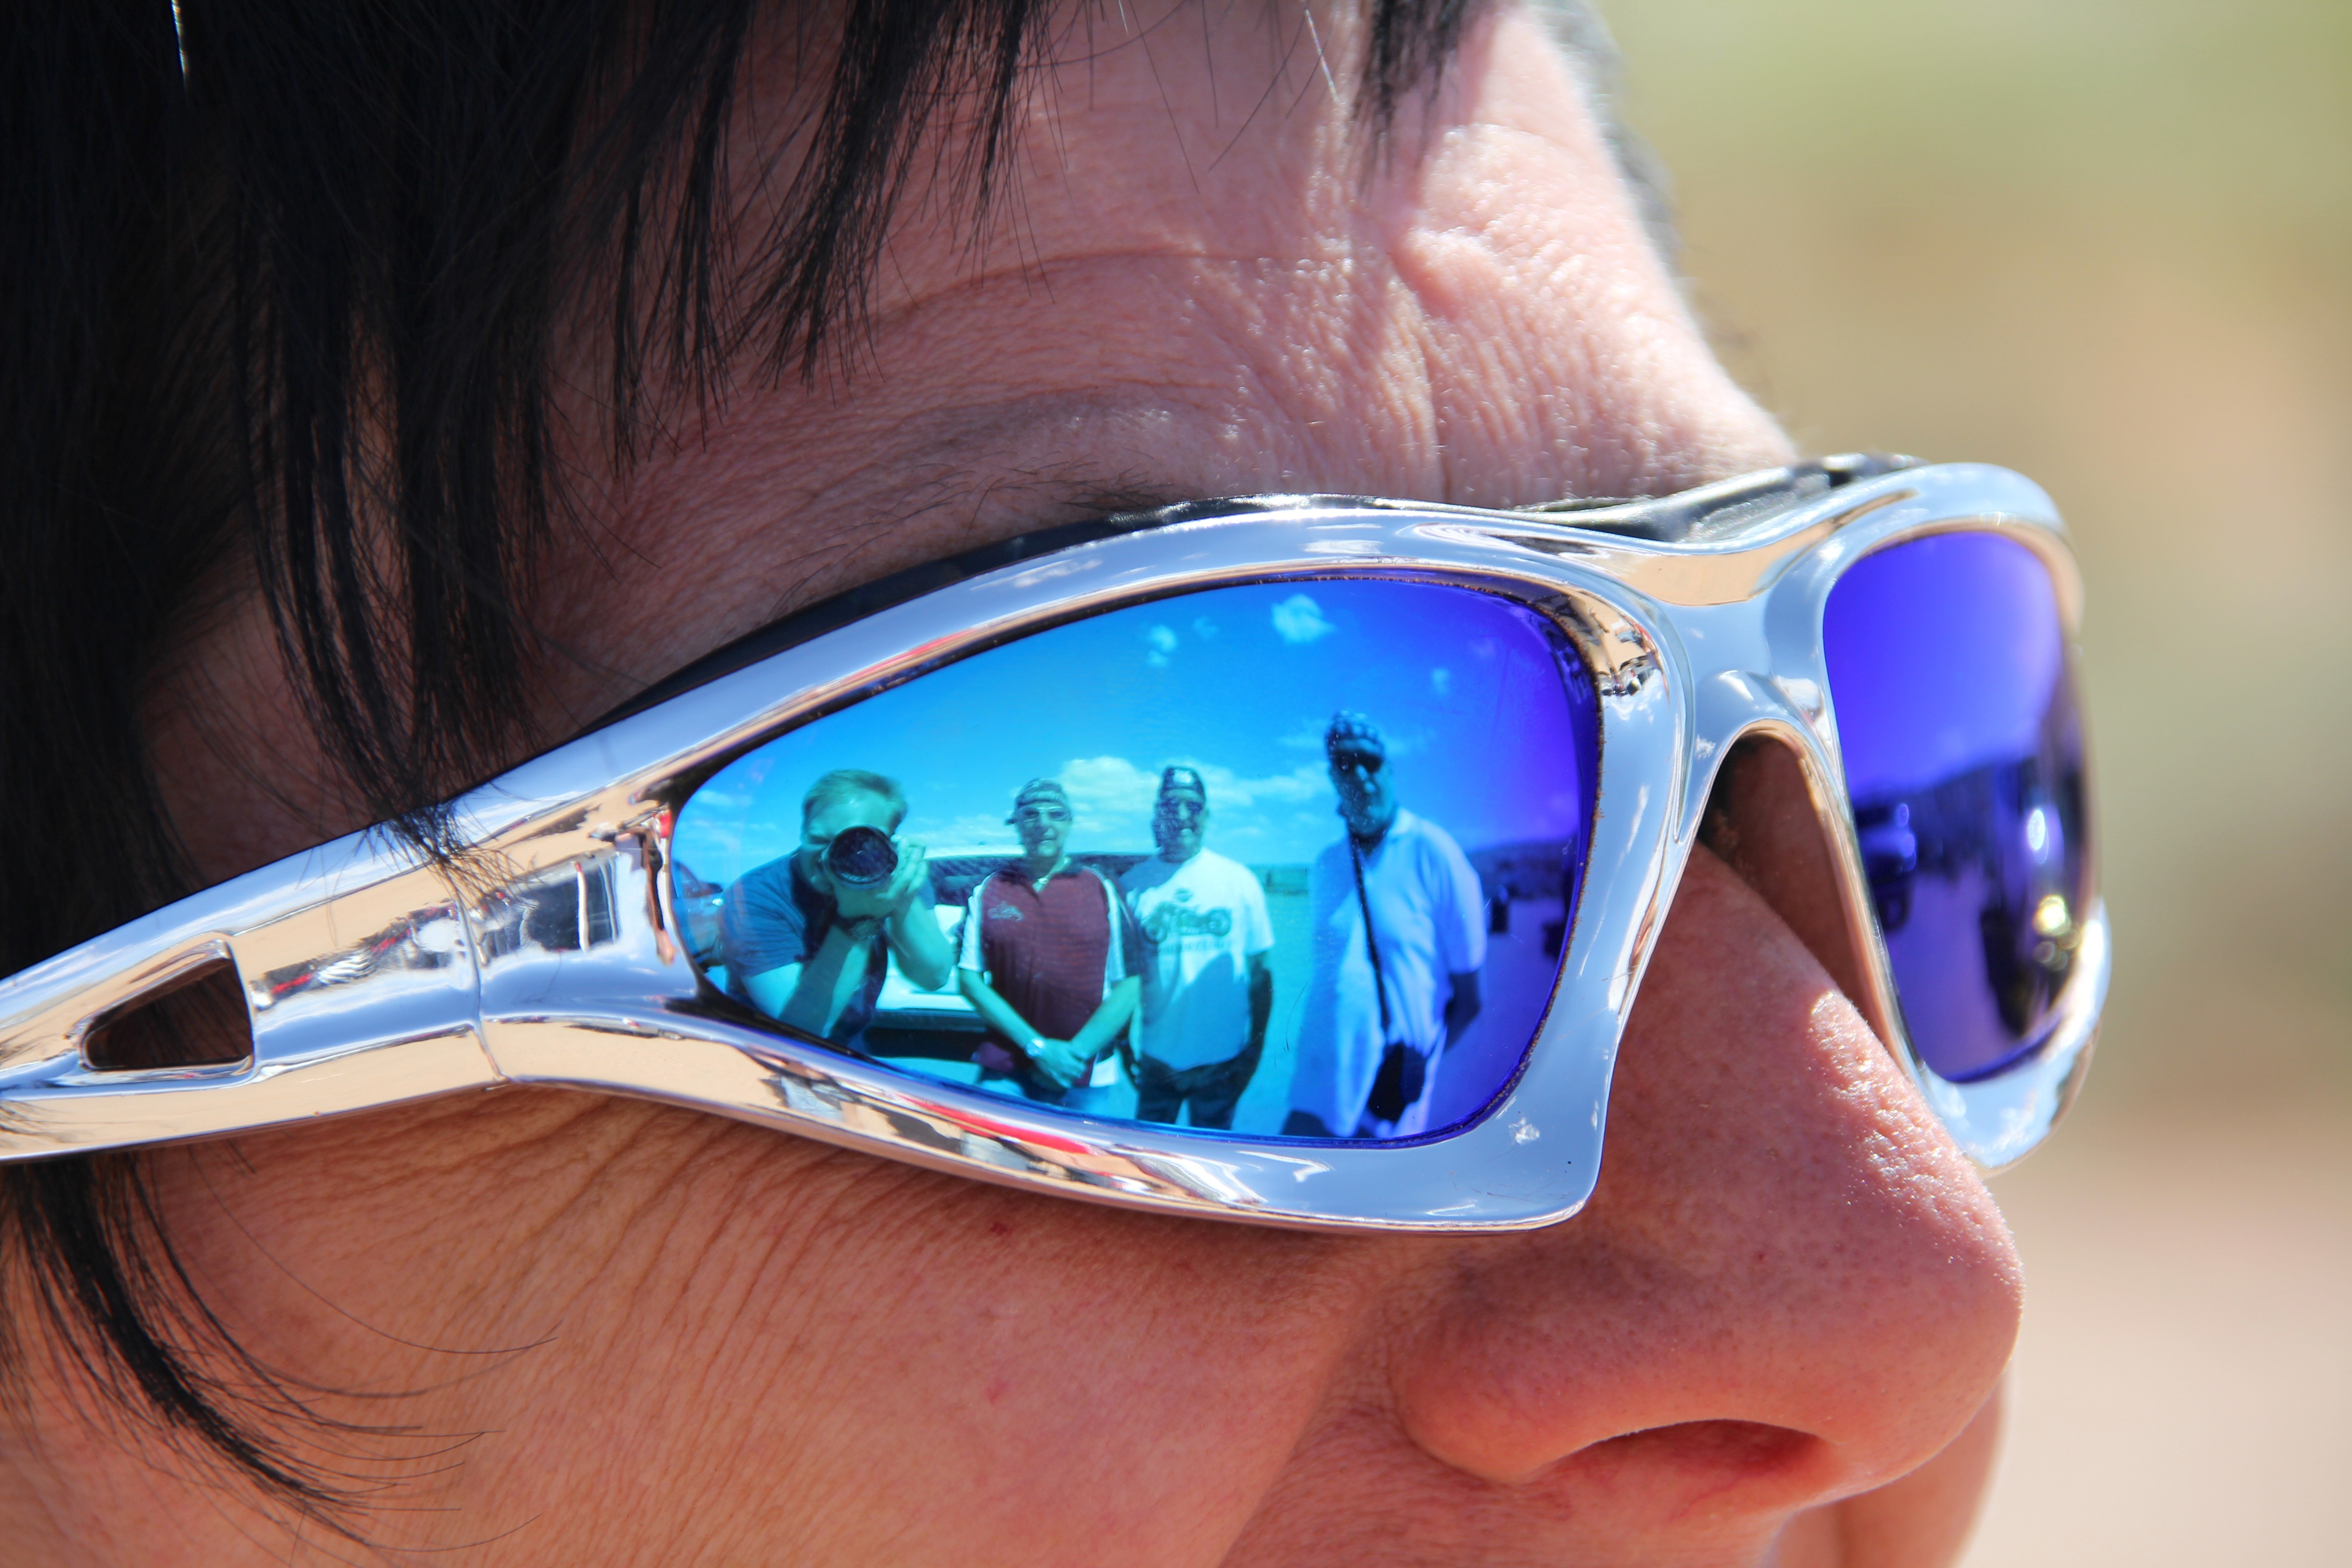
hand, color, blue, face, nose, sunglasses, eye, glasses, goggles, head, eyewear, organ, usa west, fashion accessory, vision care, page arizona